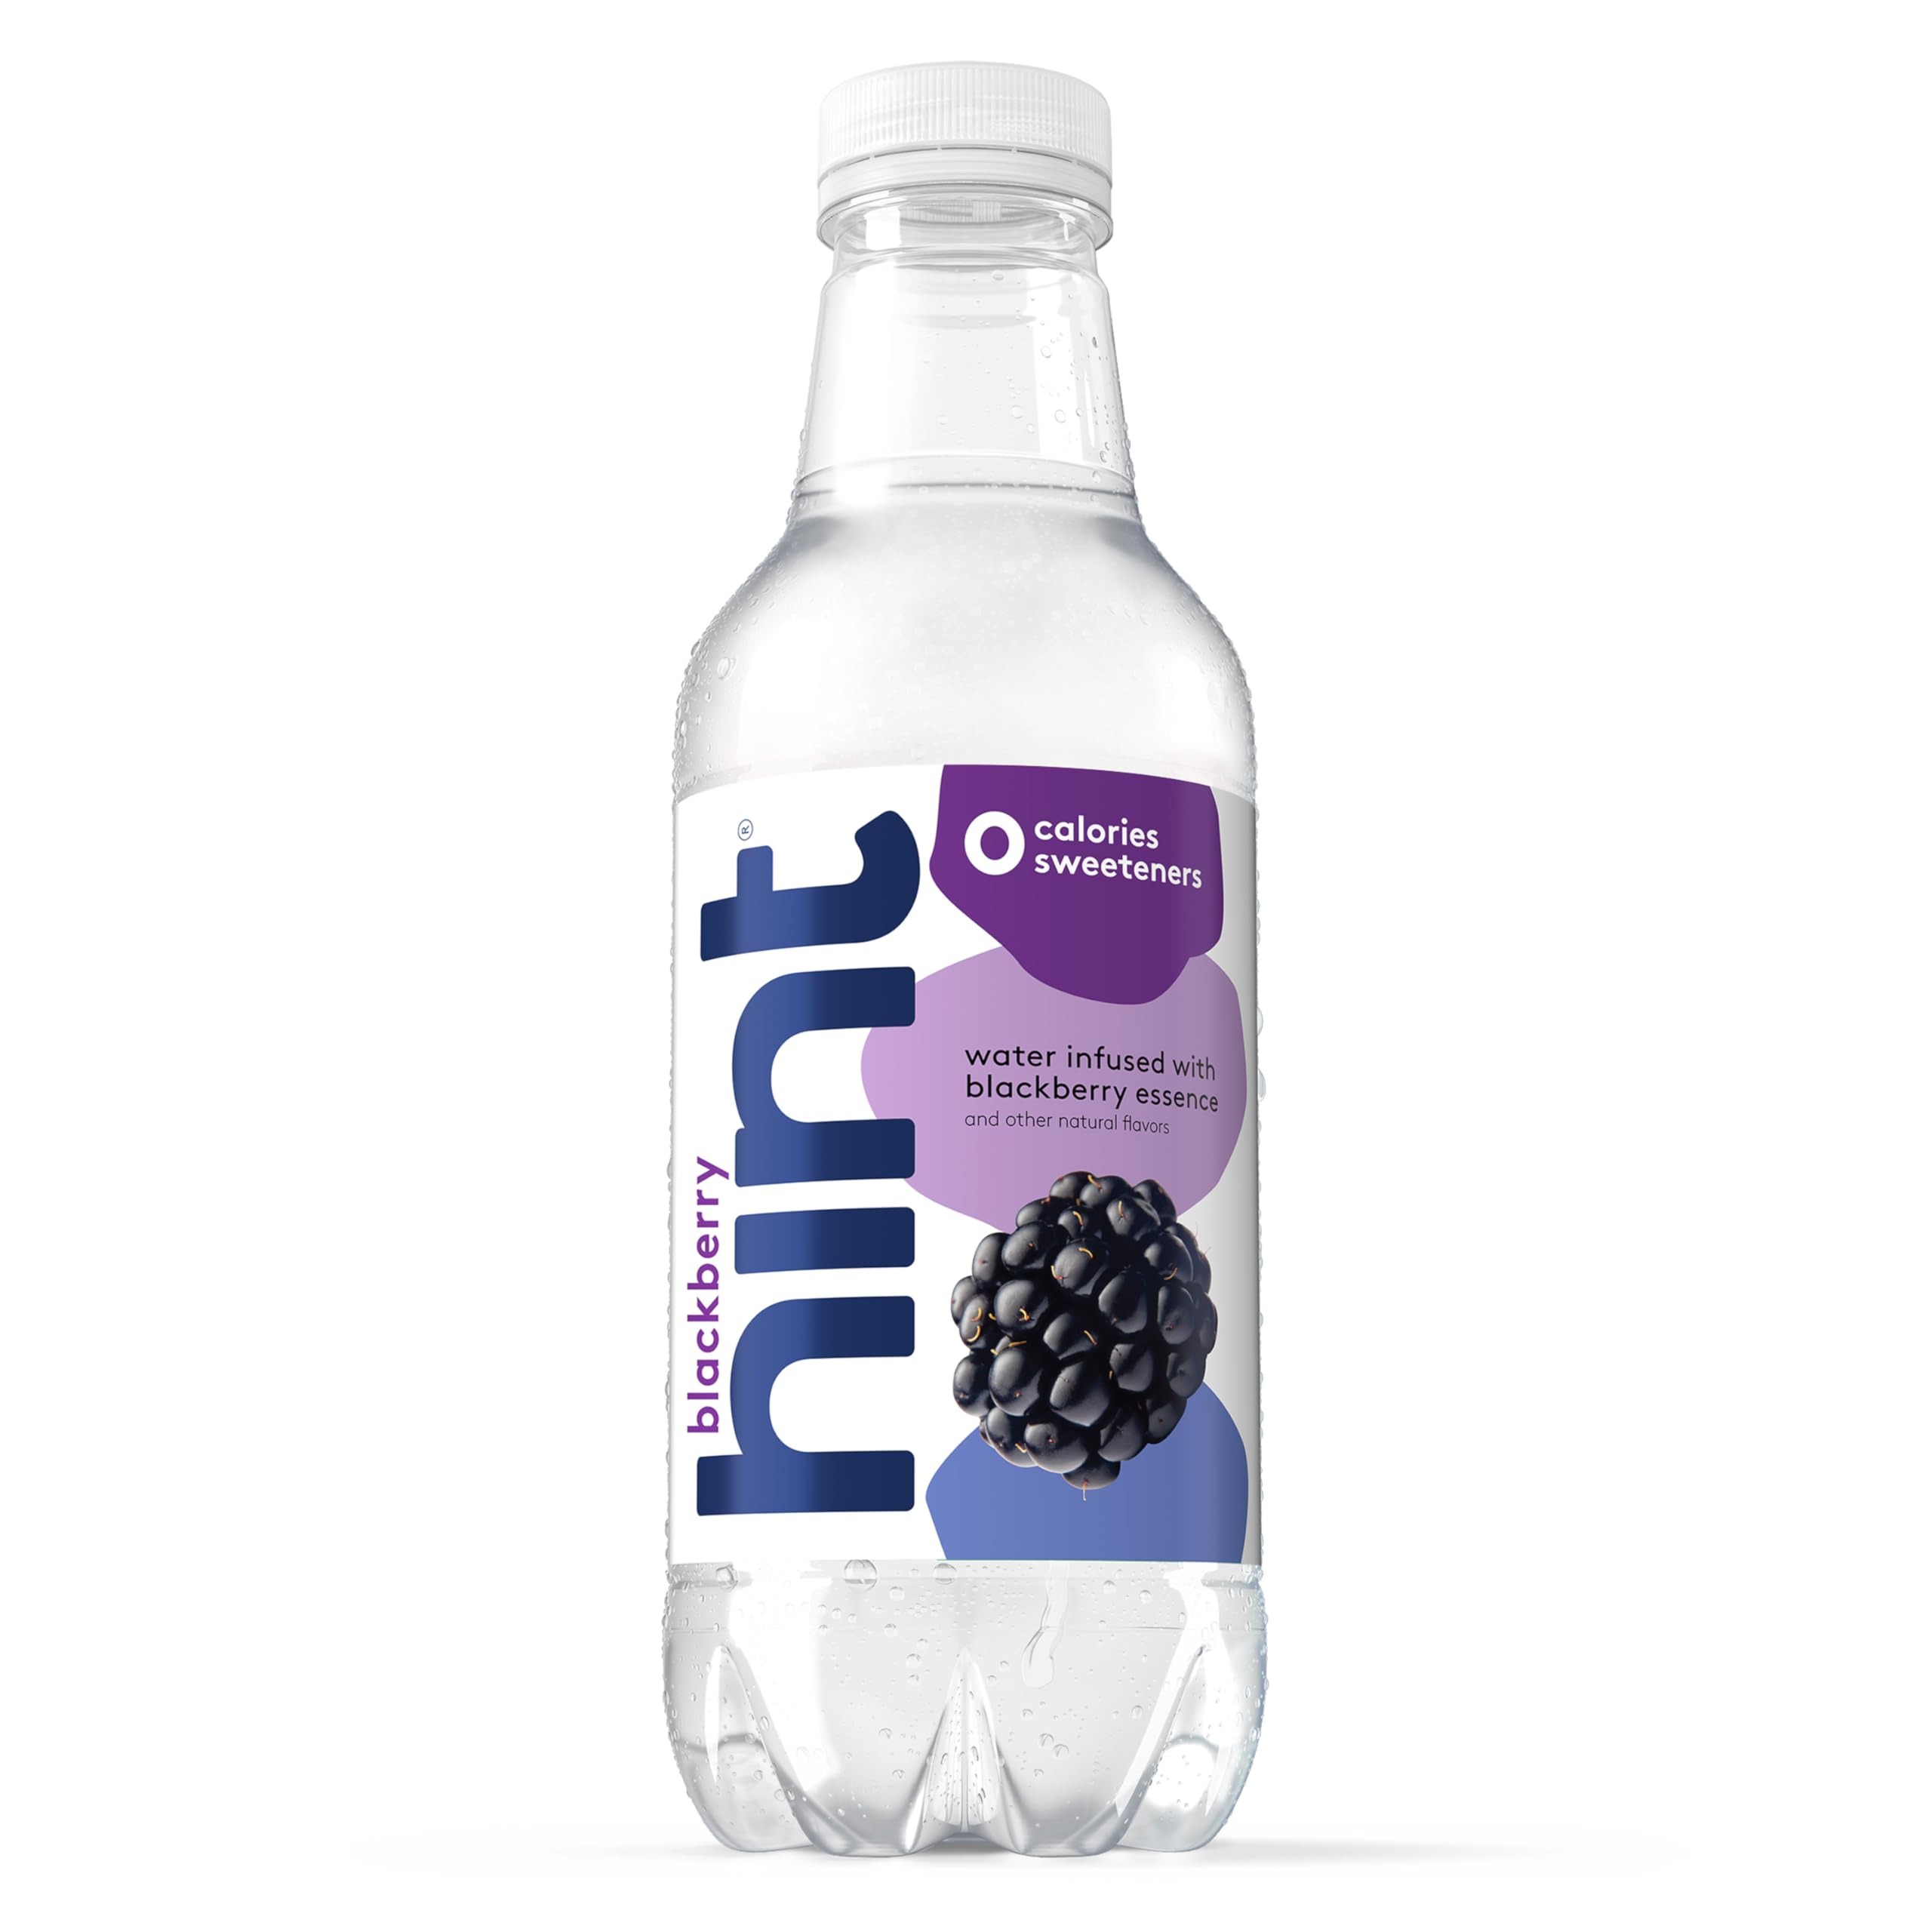
Item Name: Hint Water Blackberry Single Bottle, One 16 Ounce Bottle, Pure Water Infused with Blackberry, Zero Sugar, Zero Calories, Zero Sweeteners, Zero Preservatives, Zero Artificial Flavors
Bullet Point 1: WATER WITH A TOUCH OF TRUE FRUIT FLAVOR: Our unique fruit essences create surprisingly accurate fruit flavors without adding sugar or sweeteners. The result- Delicious Hint Water that tastes like Blackberry
Bullet Point 2: BLACKBERRY HINT FLAVORED WATER: Purified, unsweetened, fruit-infused water that really tastes like blackberries, with just the right mix of lusciousness and zest
Bullet Point 3: ZERO SUGAR, ZERO SWEETENERS, ZERO CALORIES: Hint contains no sugar, no sweeteners, and no calories giving Hint Water a deliciously clean taste that you can feel great about drinking
Bullet Point 4: HINT HELPS PEOPLE FALL IN LOVE WITH WATER: Most people know that they should be drinking more water and fewer sweetened beverages, but plain water is boring. Hint Water tastes so delicious that it actually helps people drink more water
Bullet Point 5: BETTER HYDRATION, BETTER HEALTH: Staying hydrated can improve your mood, complexion, and muscle and joint health. Hint Water is also Vegan, Gluten-Free, Nut-free, and Kosher certified. Hint is the perfect way to hydrate deliciously
Value: 16.0
Unit: Fl Oz

Price: 1.99